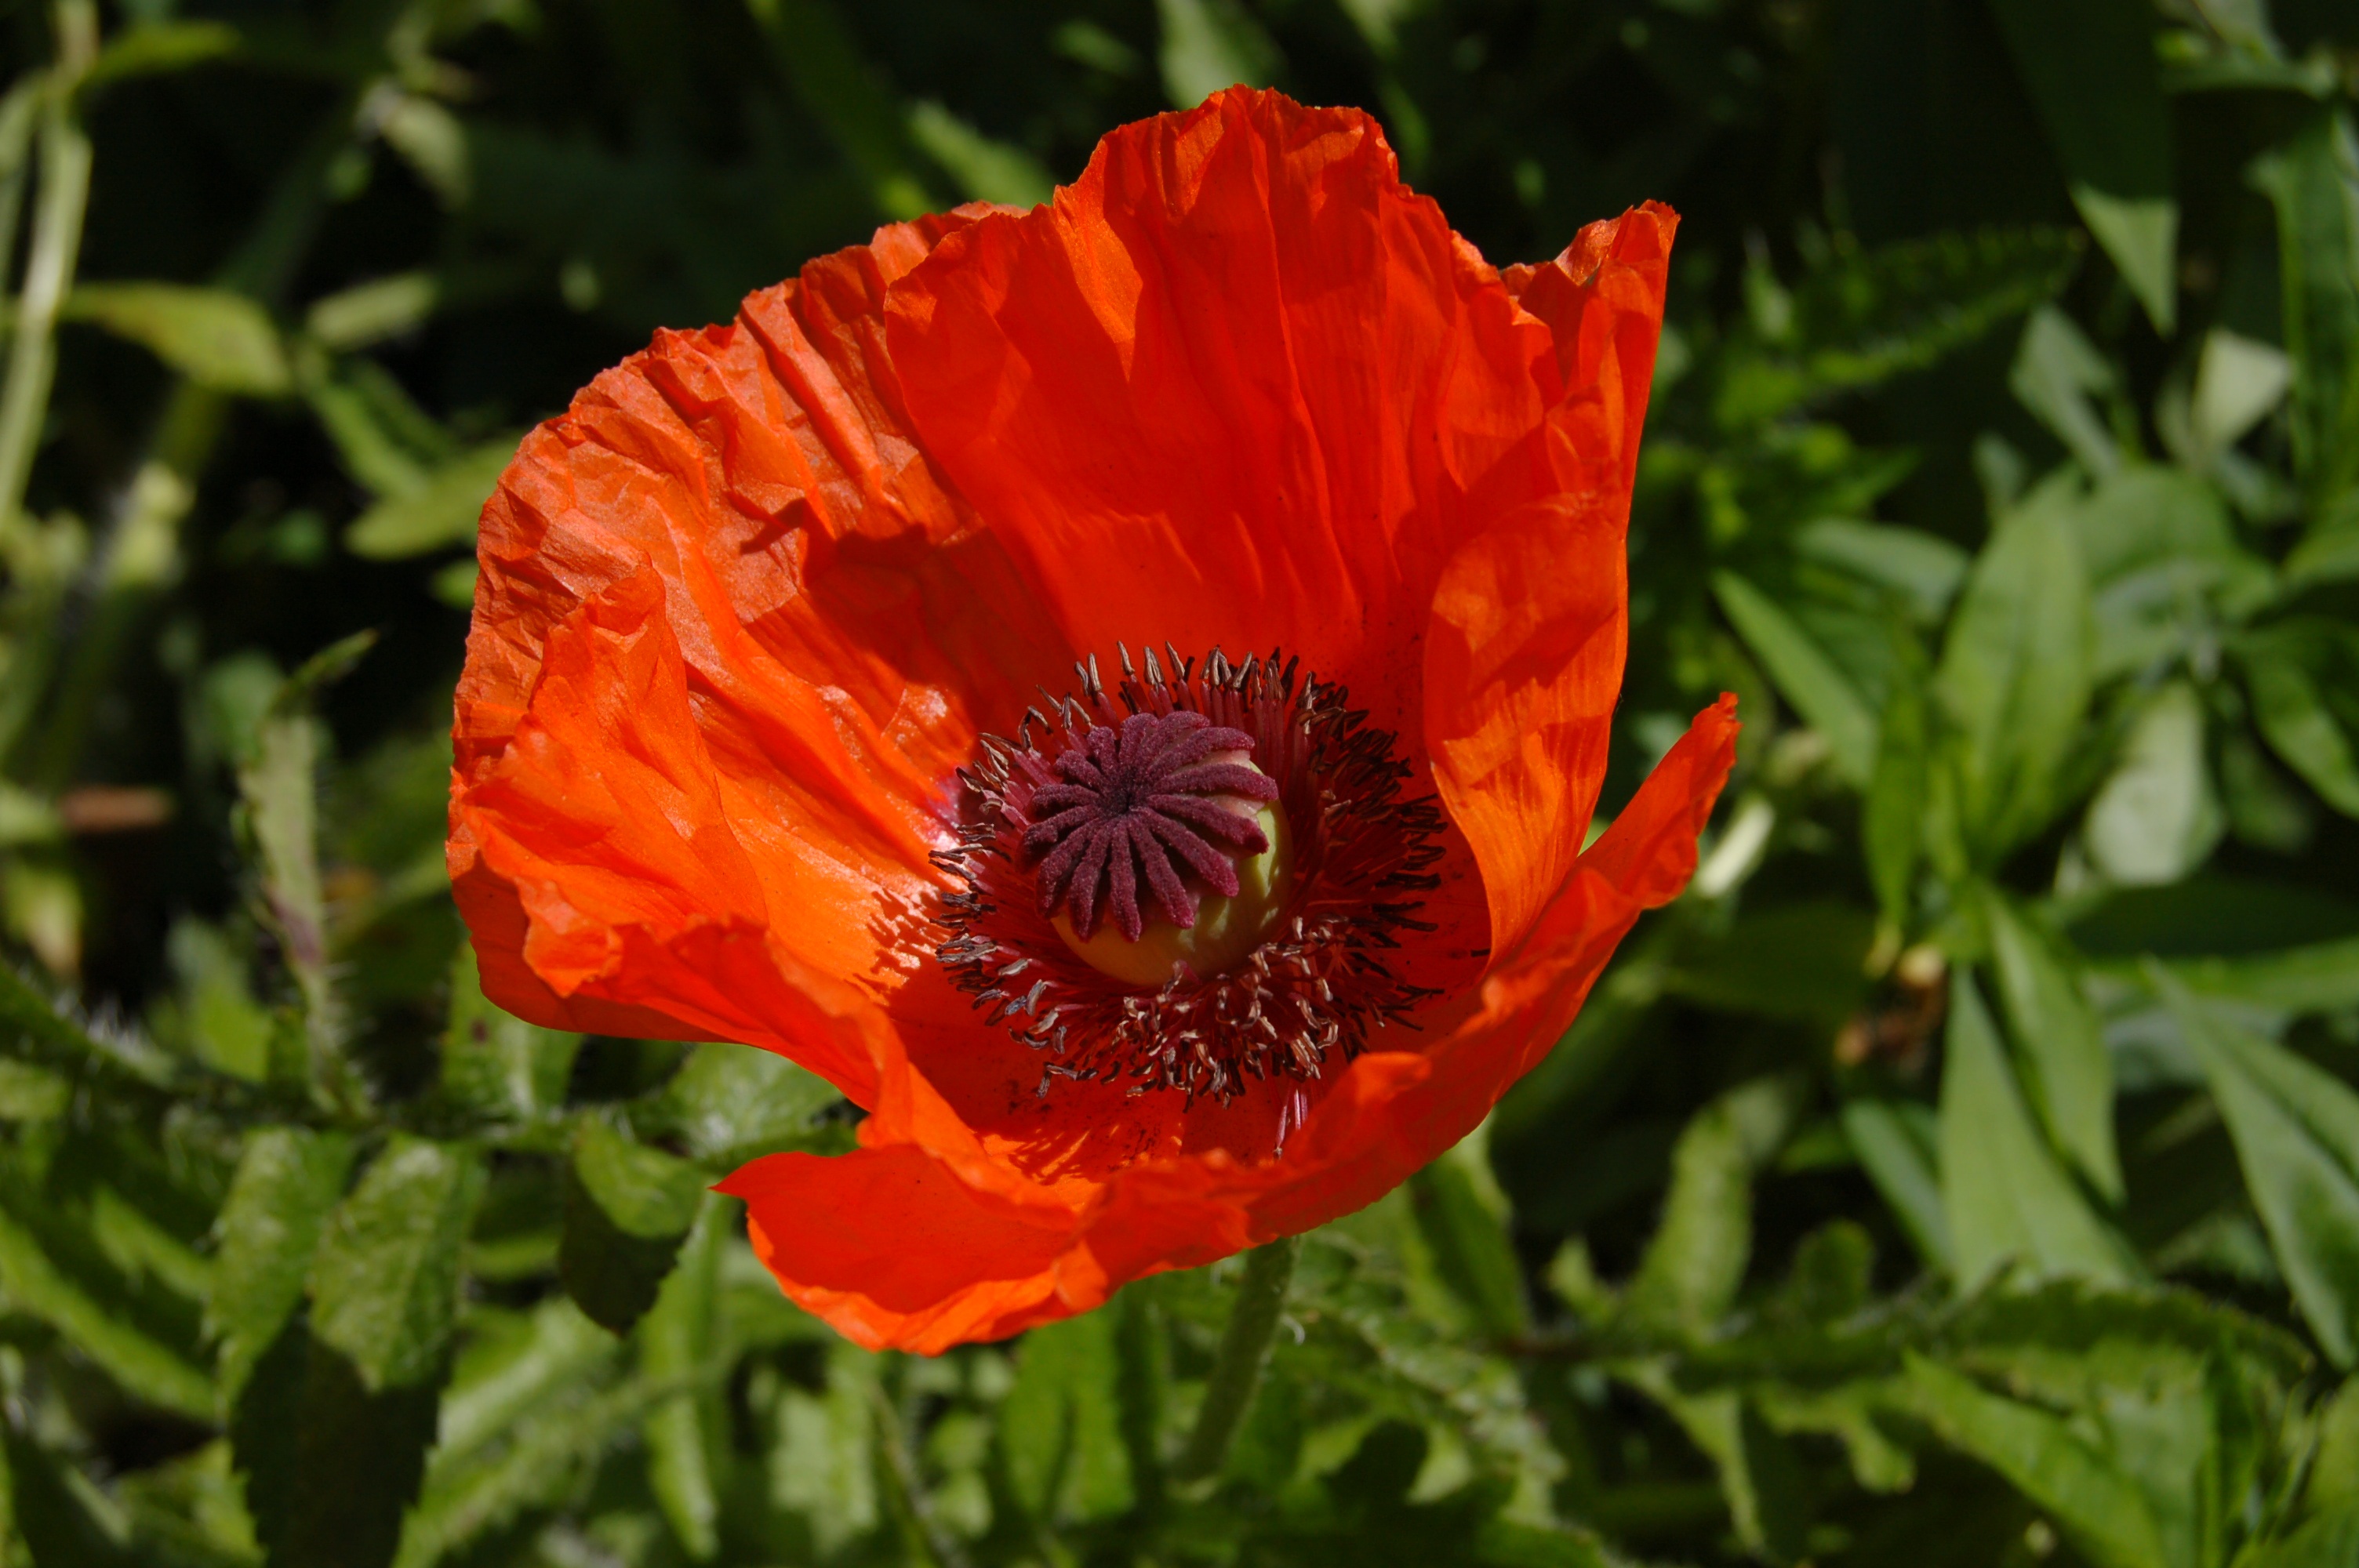
blossom, plant, flower, petal, bloom, botany, flora, wildflower, klatschmohn, red poppy, wildflowers, poppy, coquelicot, macro photography, flowering plant, annual plant, land plant, poppy family